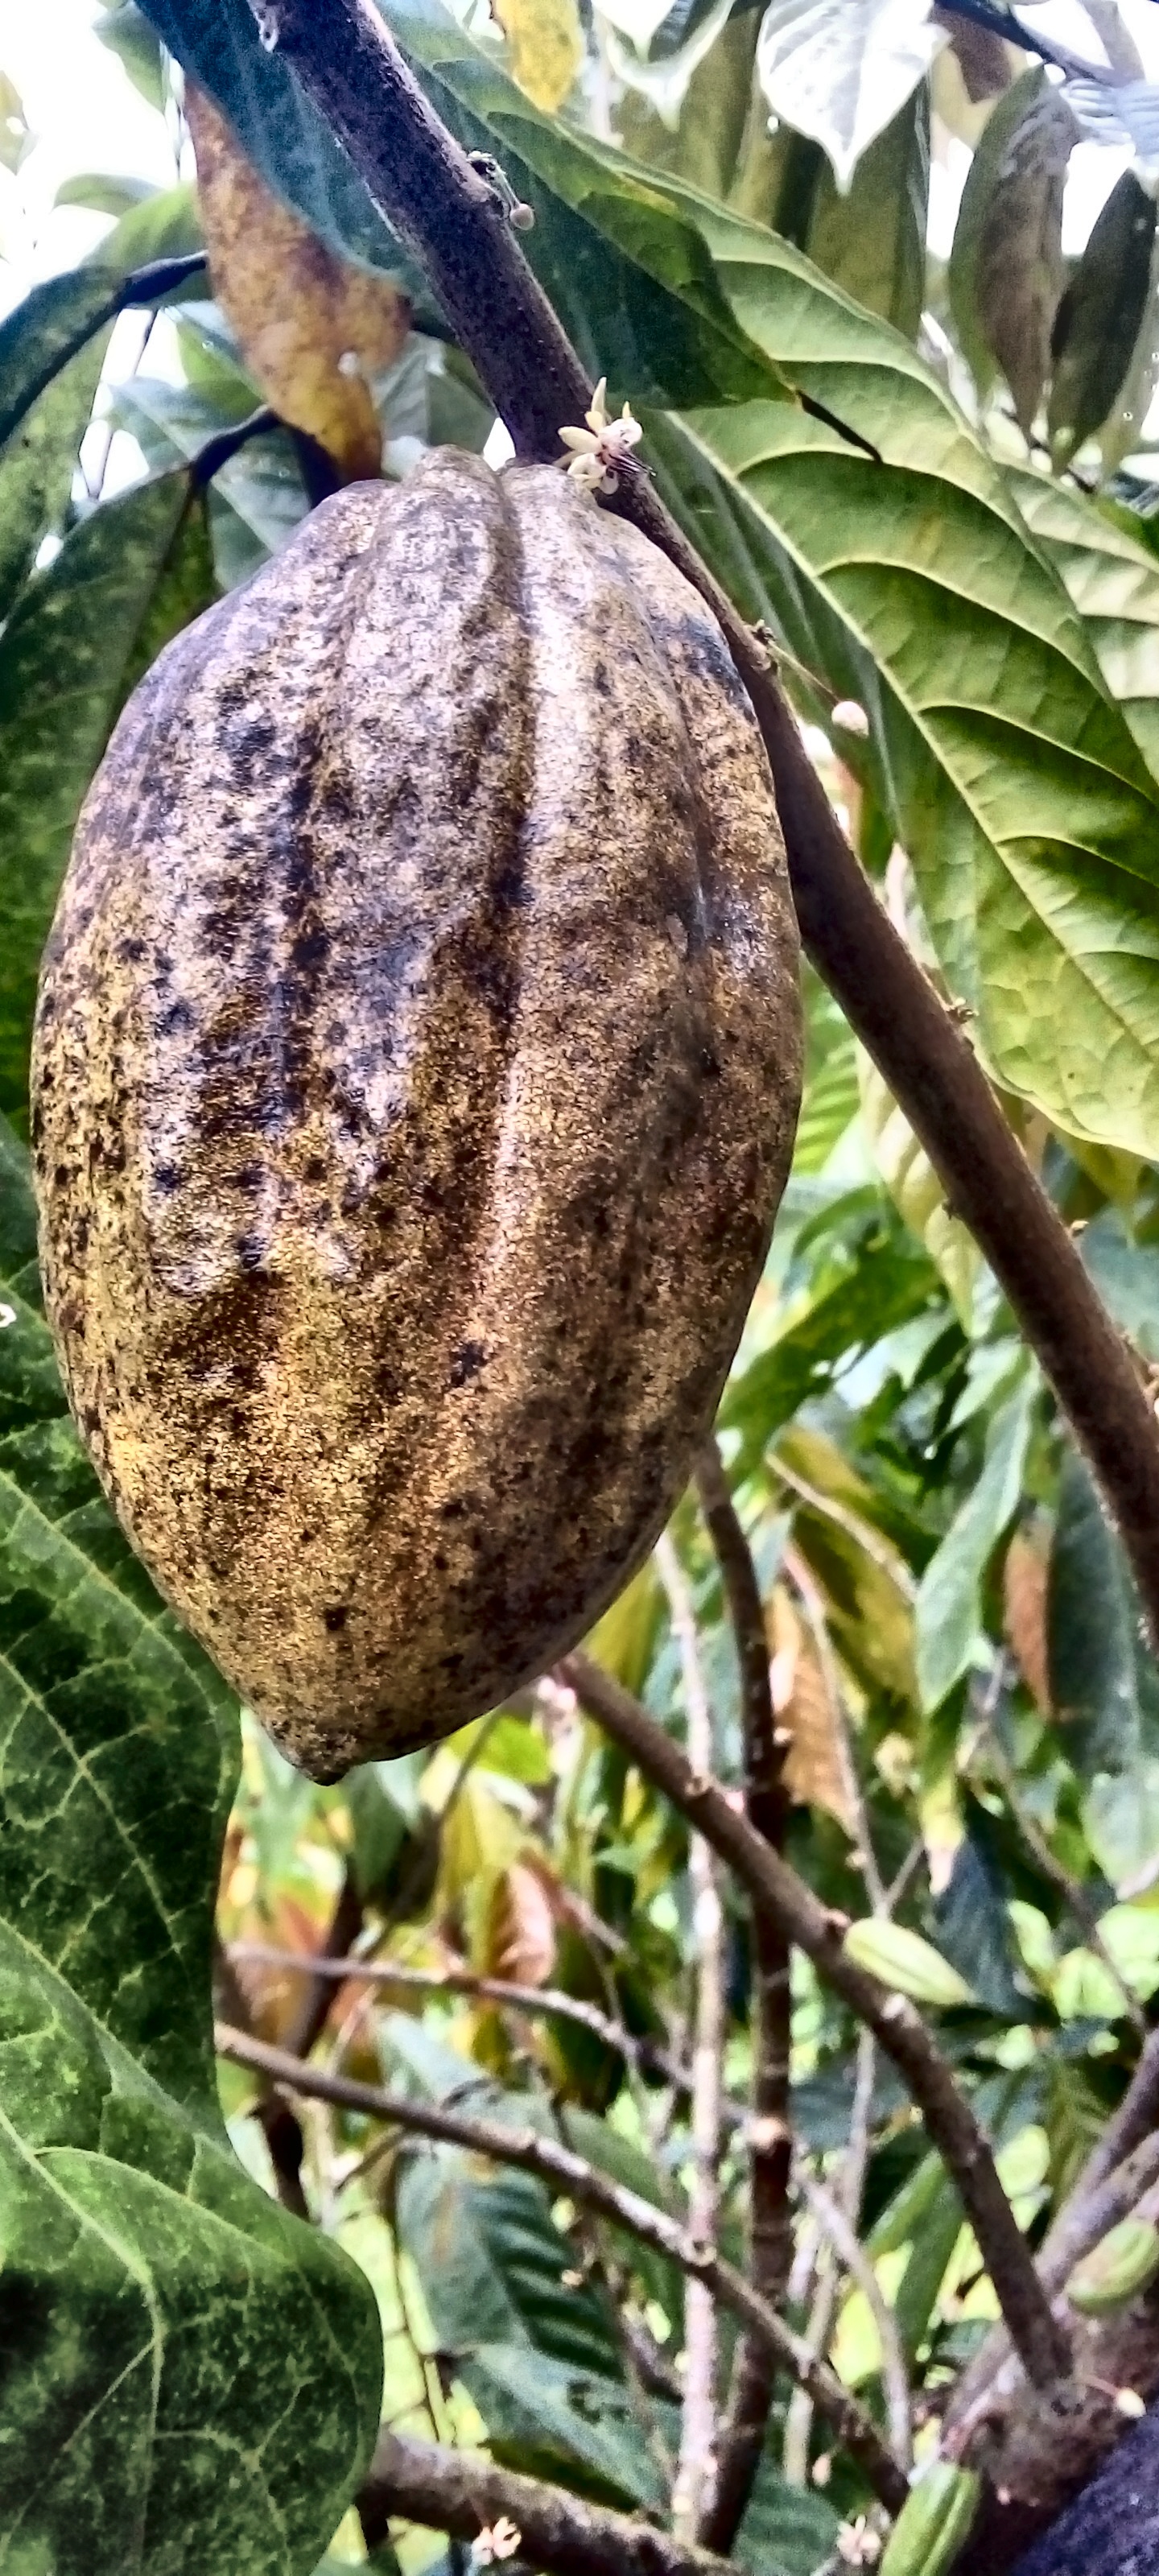
Maturity: mature
Variety: Angoleta